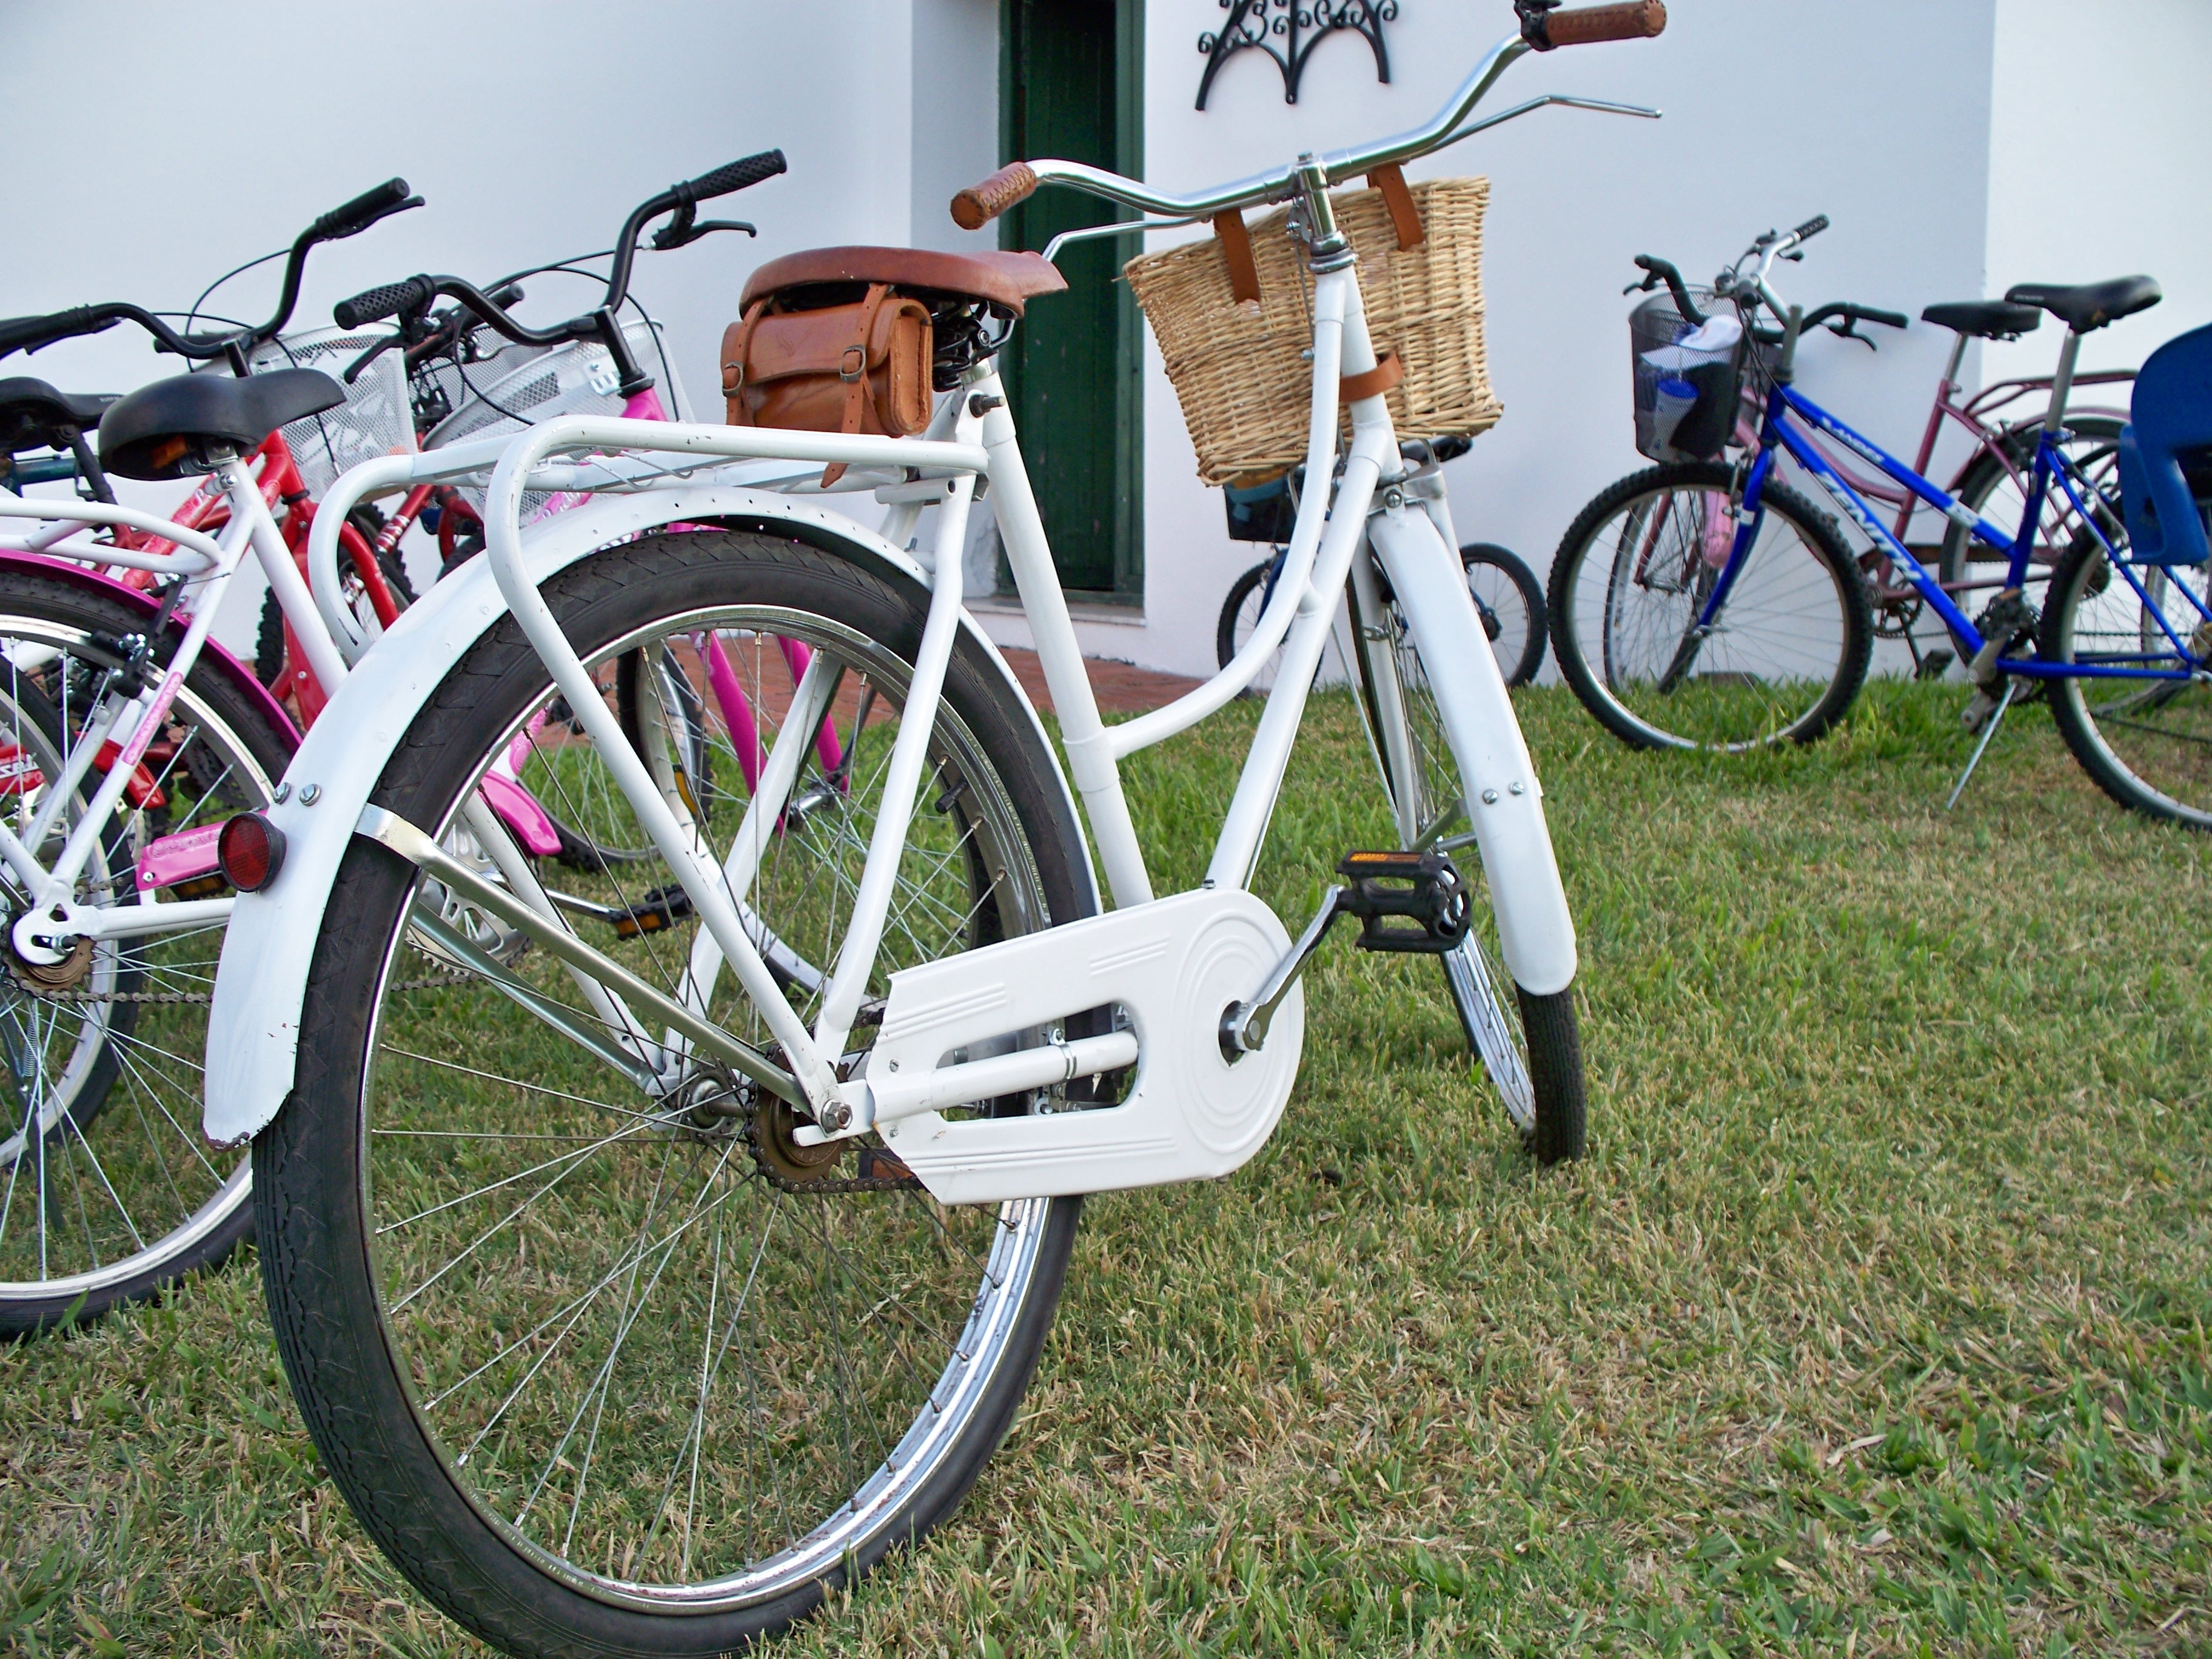
white, wheel, bicycle, vehicle, sports equipment, mountain bike, cycling, bicycle frame, road cycling, land vehicle, move bike, cyclo cross bicycle, road bicycle, racing bicycle, hybrid bicycle, cycling federation, emmanuel galarza